Amilly, Eure-et-Loir

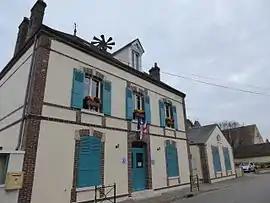
The town hall in Amilly

Amilly is a commune in the Eure-et-Loir department in northern France.